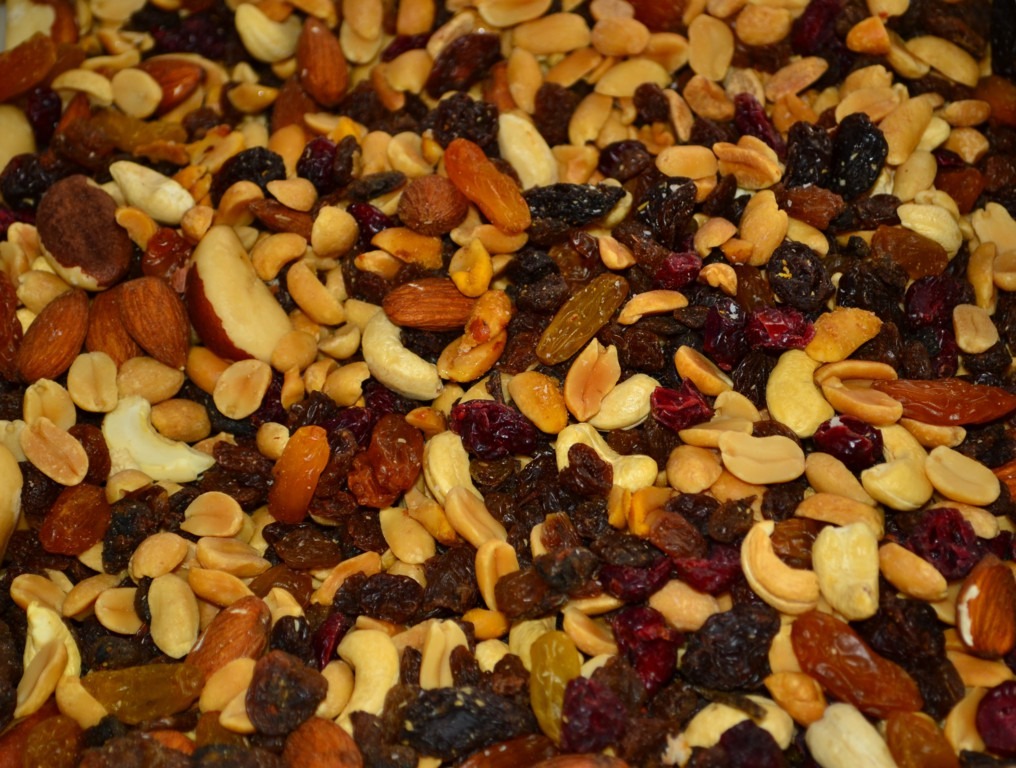
plant, dish, meal, food, produce, breakfast, dessert, nuts, vegetarian food, cashew, almonds, hazelnuts, dried fruit, raisins, brazil nuts, nut mix, trail mix, snack food, cashew nuts